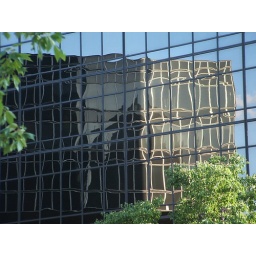
in an office building across the street